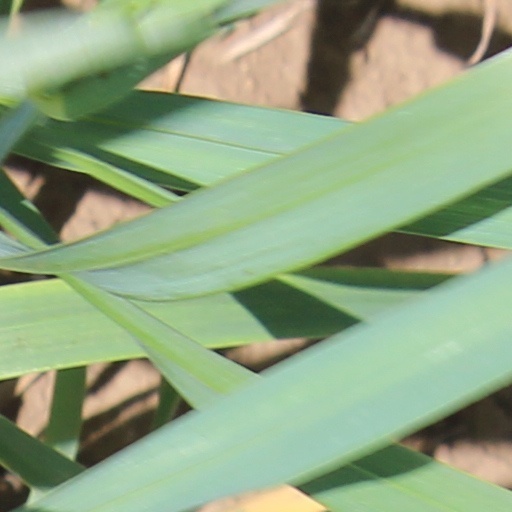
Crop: wheat